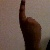
The image shows a hand gesture representing the number 1 in Indian Sign Language.